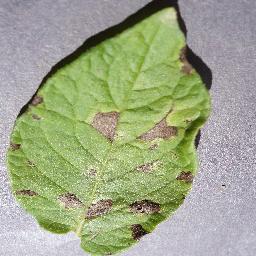
Label: Potato___Early_blight